Torre del Reformador

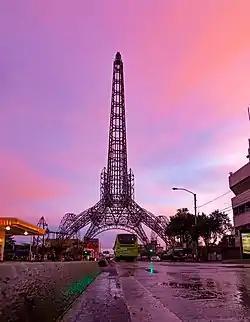
Torre del Reformador

The (Tower of the Reformer) is a 71.85 meter (236 ft.) tall steel framework tower in Zone 9 of Guatemala City. The tower was built in 1935, to commemorate the 100th anniversary of the birth of Justo Rufino Barrios, who was President of Guatemala and instituted a number of reforms.